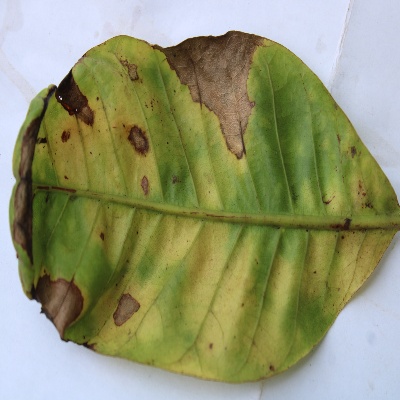
Crop: Cashew
Condition: anthracnose